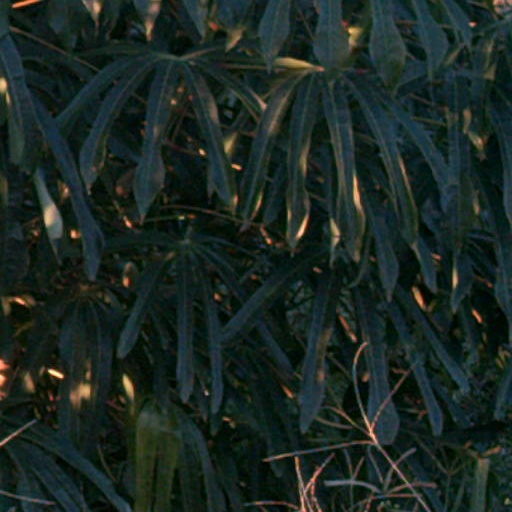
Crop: cassava